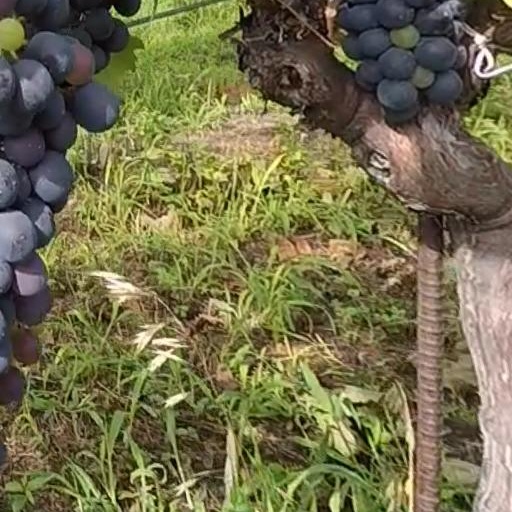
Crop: grape